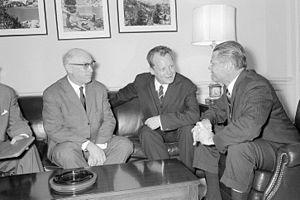
L'histoire de la social-démocratie allemande débute peu avant 1850 avec la fondation d'organisations socialistes utopiques à l'étranger. La révolution de mars 1848 marque un point de départ, avec la création d'une première organisation nationale : la Fraternité générale des travailleurs allemands. Elle aide au développement des syndicats et des partis socialistes au sein de l'ensemble de la confédération germanique. Par la suite, le 23 mai 1863, est fondée l'Association générale des travailleurs allemands de Ferdinand Lassalle. En parallèle, apparaît un mouvement concurrent mené par August Bebel et Wilhelm Liebknecht. Ensemble ils fondent successivement le Parti populaire saxon en 1866, puis le Parti ouvrier social-démocrate en 1869. Les deux tendances s'opposent entre autres sur les questions des syndicats et de la forme que doit prendre l'unité allemande. Elles fusionnent finalement en 1875, quatre ans après la formation de l'Empire allemand, et forment le Parti socialiste ouvrier d'Allemagne.